David Berkowitz

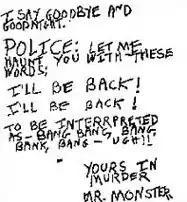
Final page of the first Son of Sam letter

At about 12:40 a.m. on January 30, 1977, secretary Christine Freund (26) and her fiancé, bartender John Diel (30), were sitting in Diel's car near the Forest Hills LIRR station in Queens, preparing to drive to a dance hall after seeing a movie. Three gunshots penetrated the car. In a panic, Diel drove away for help. He sustained minor superficial injuries, but Freund was shot twice and died several hours later at the hospital. Neither victim saw their attacker.